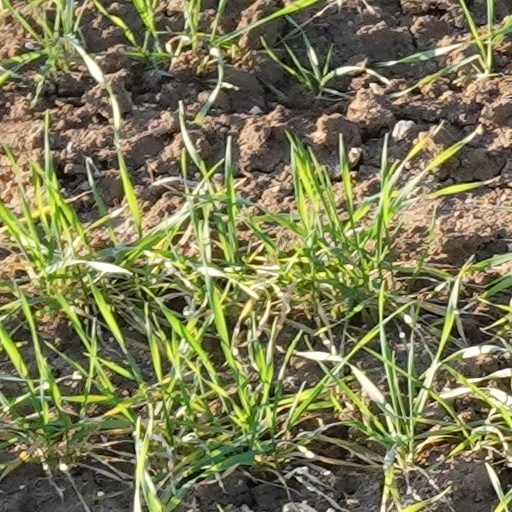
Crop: wheat